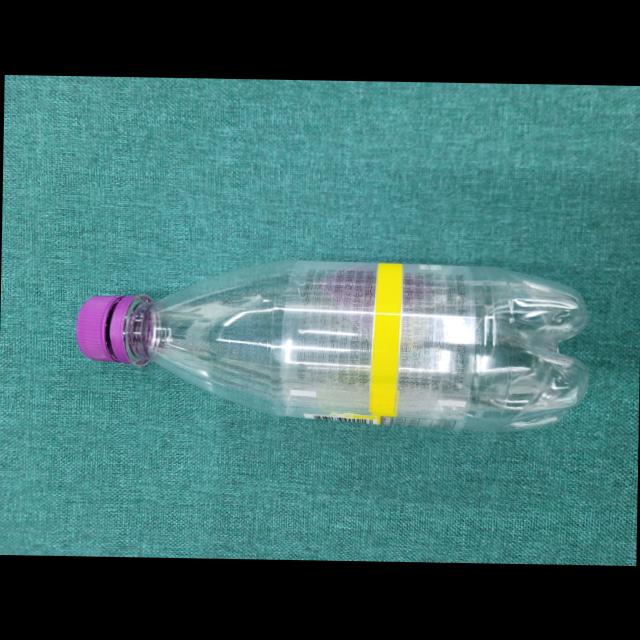
Label: bottles